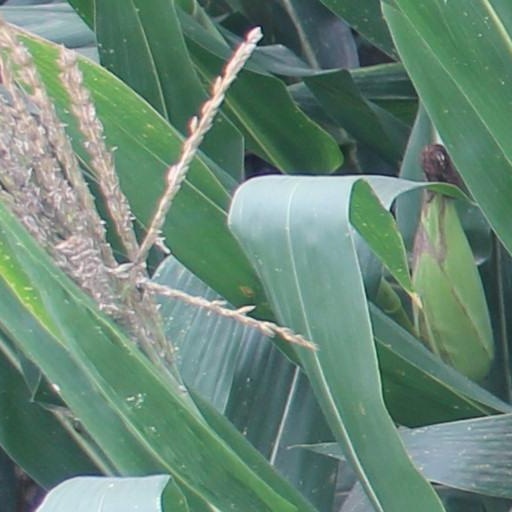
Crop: maize; corn